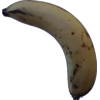
Label: banana